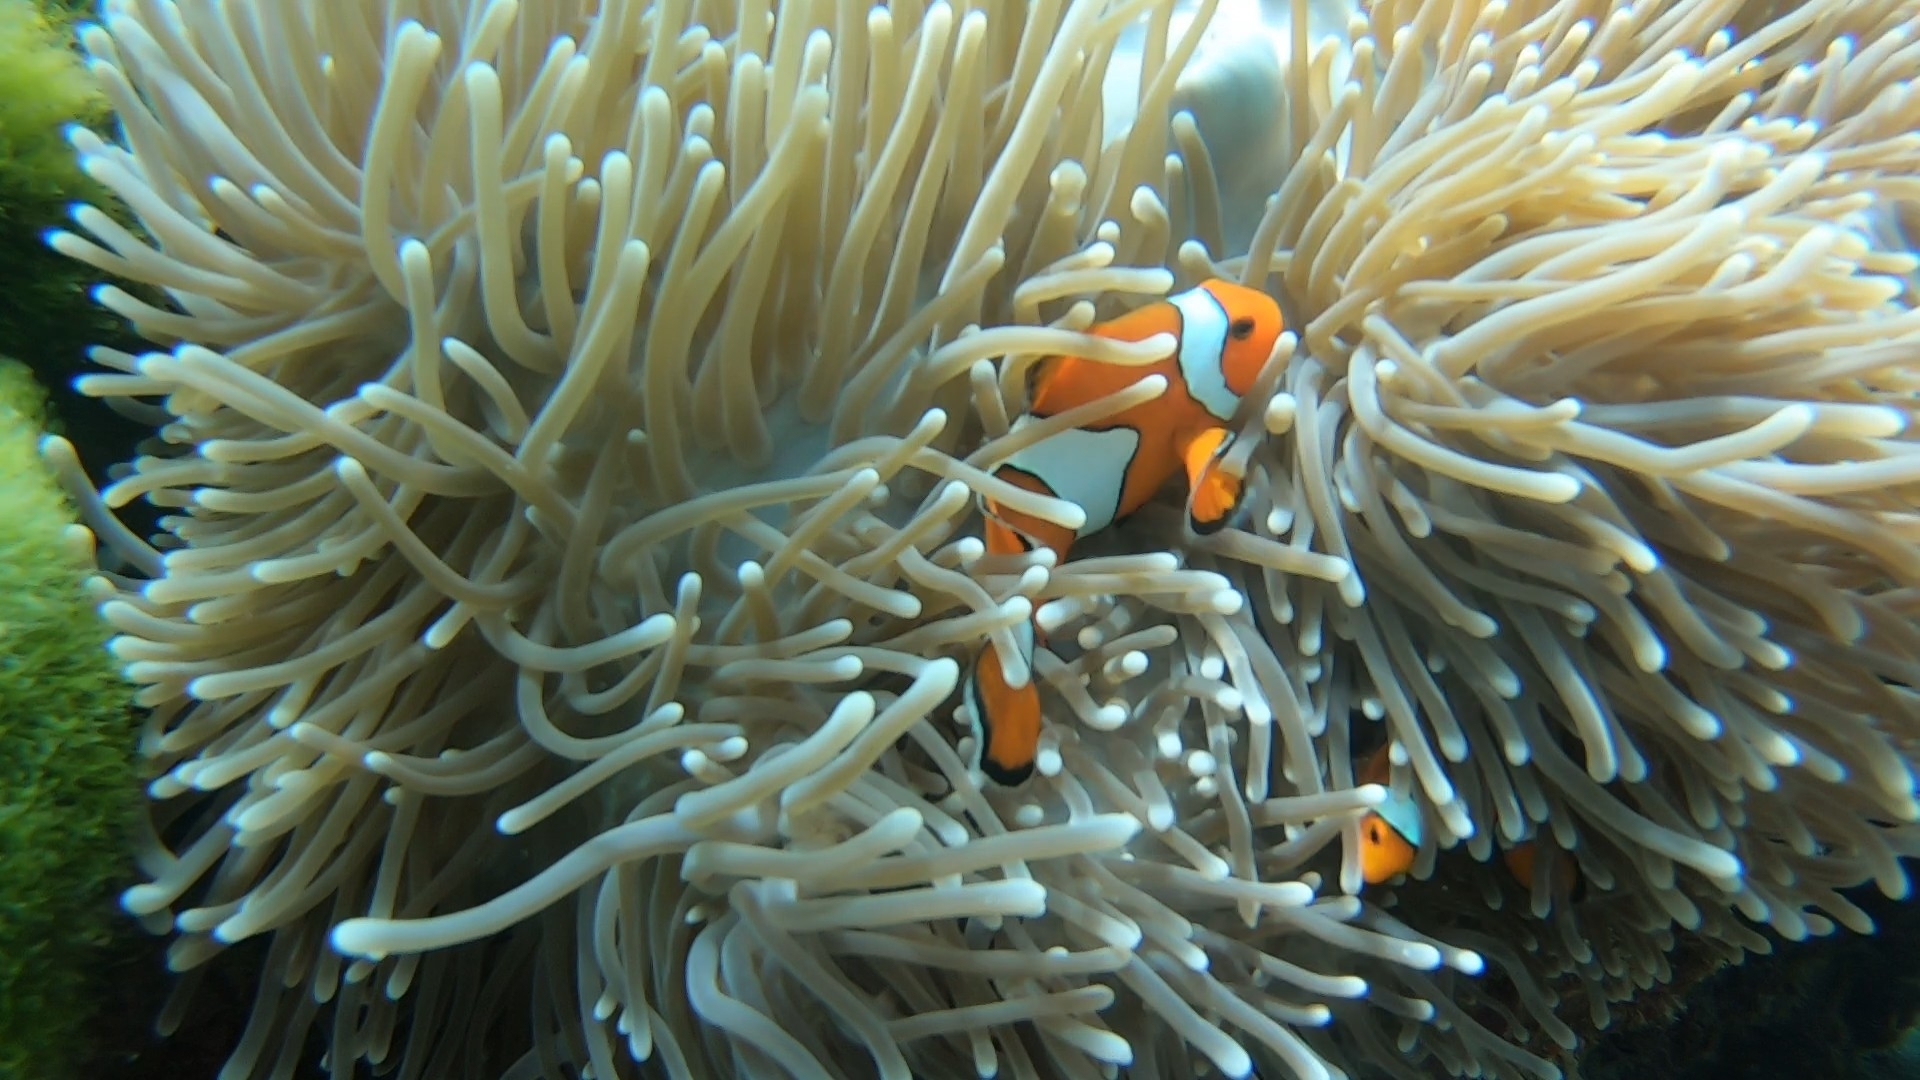
Amphiprion ocellaris (Ocellaris Anemonefish)